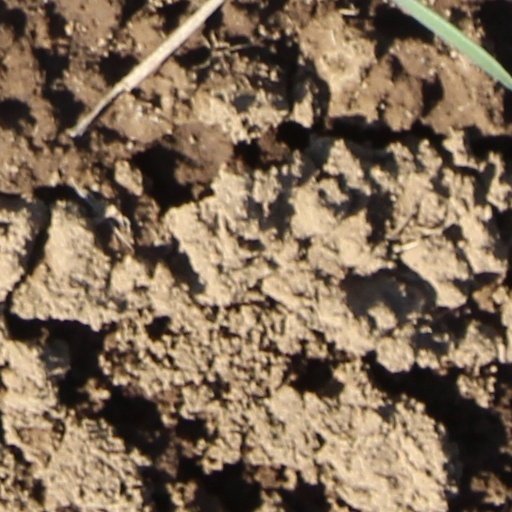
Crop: wheat